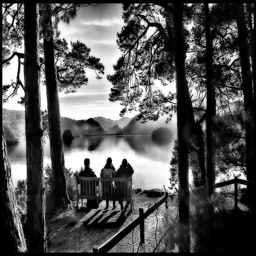
A group of people sitting on a bench near trees.
Three people sitting on a bench in the woods on the shore of a lake.
Sitting on a bench looking out over the lake is a great way to relax.
Three people sit on a pier in front of a lake.
three people are sitting on a bench looking at some water